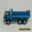
Label: truck